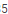
Number: 5